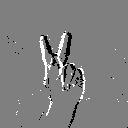
ASL letter: k